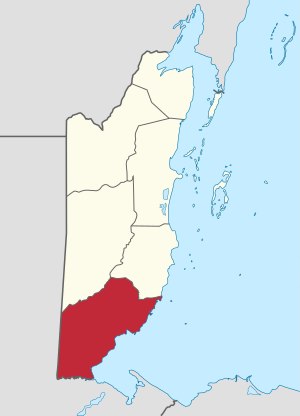
Toledo (distrikt)
Kort
Toledo er et distrikt i det mellemamerikanske land Belize. Distriktshovedstaden er Punta Gorda. I 2010 lå befolkningstallet på 30.538.